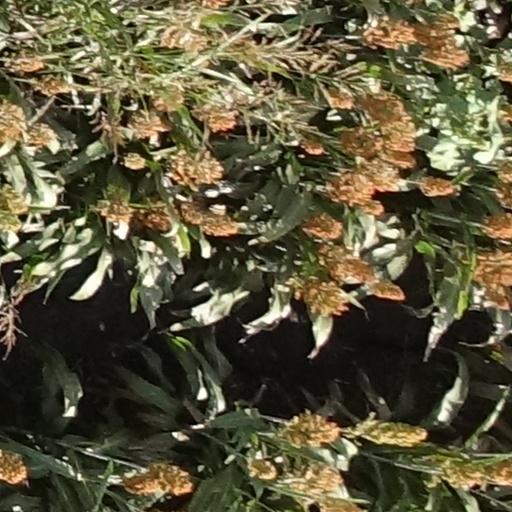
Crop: sorghum